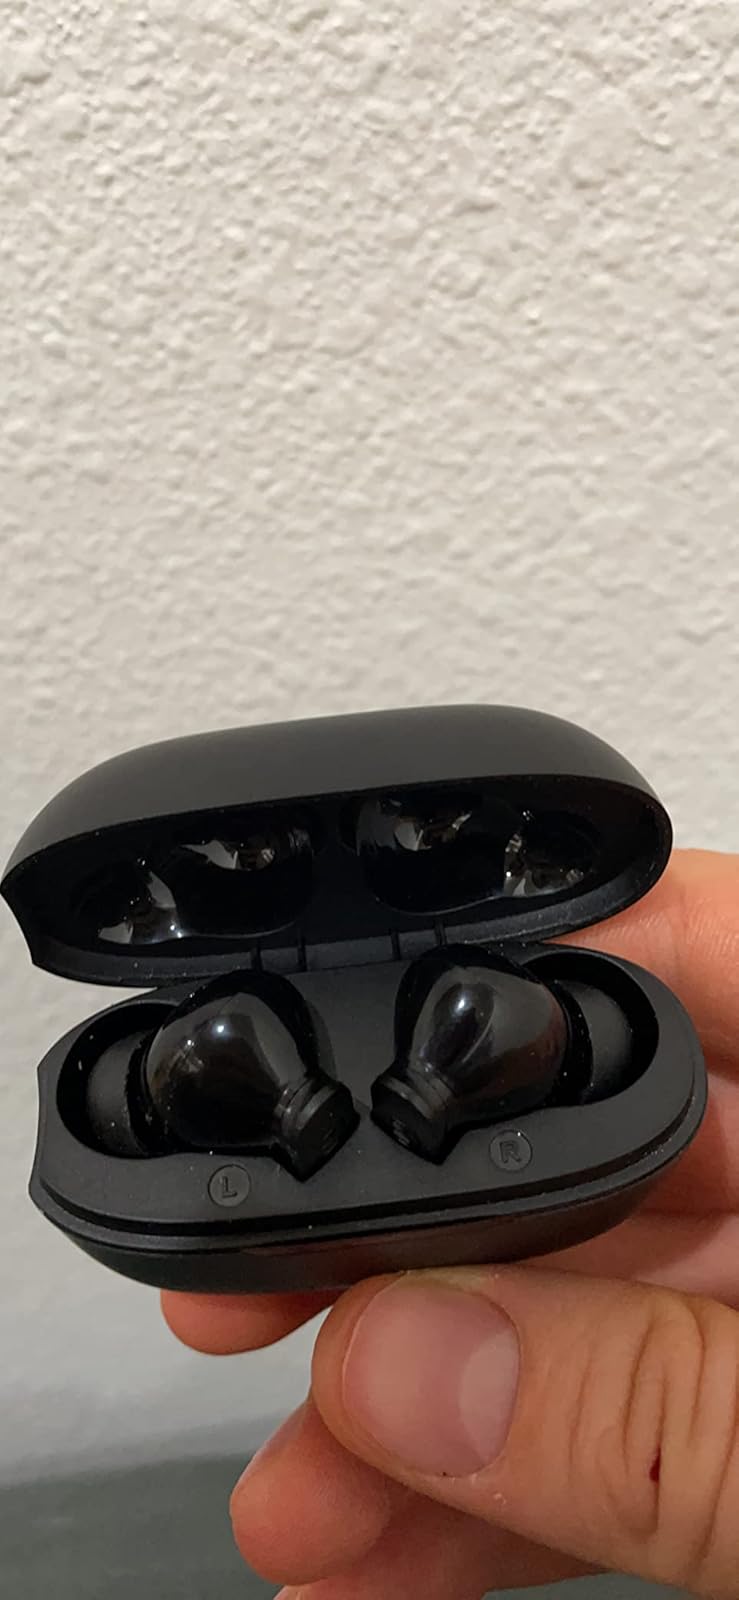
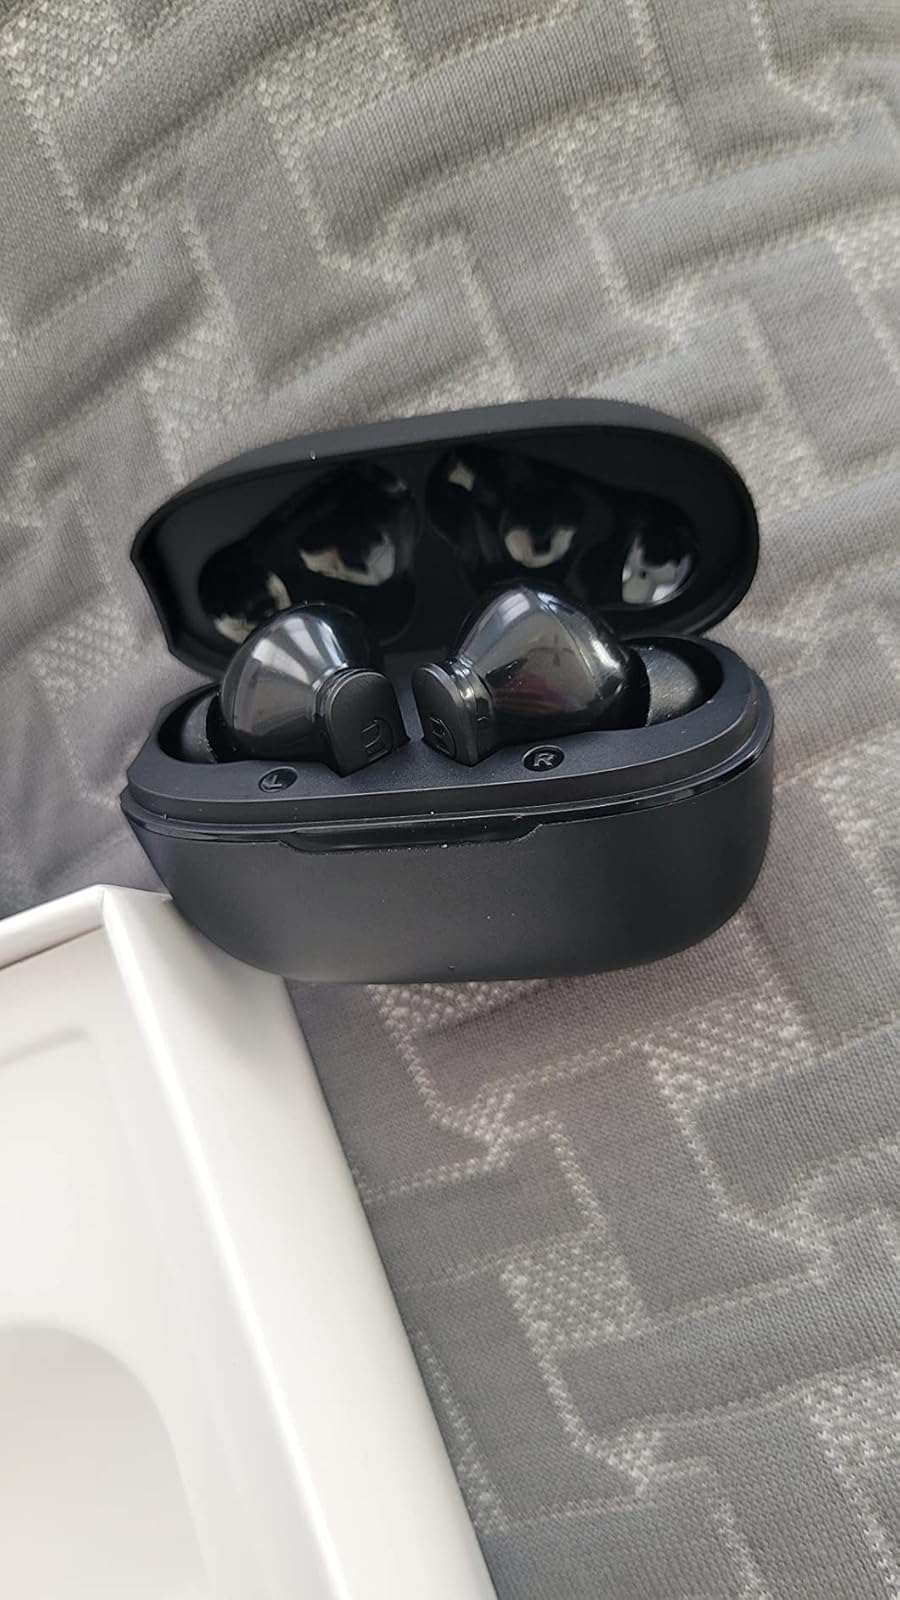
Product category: earbuds
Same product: yes